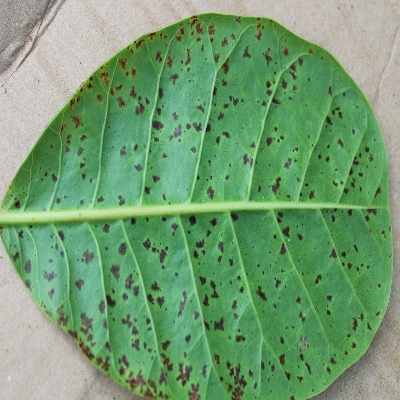
Crop: Cashew
Condition: anthracnose